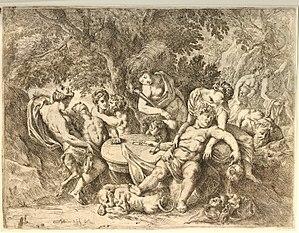
Daniel van den Dyck, né à Anvers vers 1610, mort à Mantoue en 1670, est un graveur et un peintre flamand de sujets religieux et mythologiques ainsi que de portraits, qui a construit une grande partie de son œuvre en Italie.